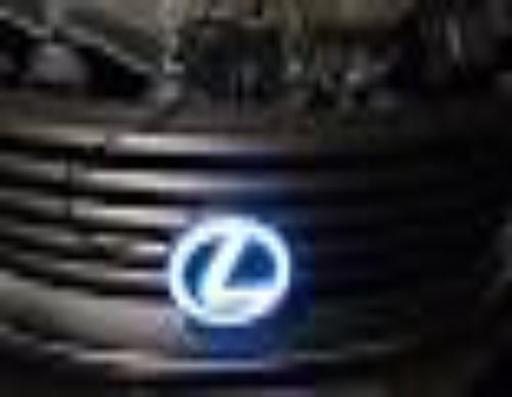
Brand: lexus-1
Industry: Transportation